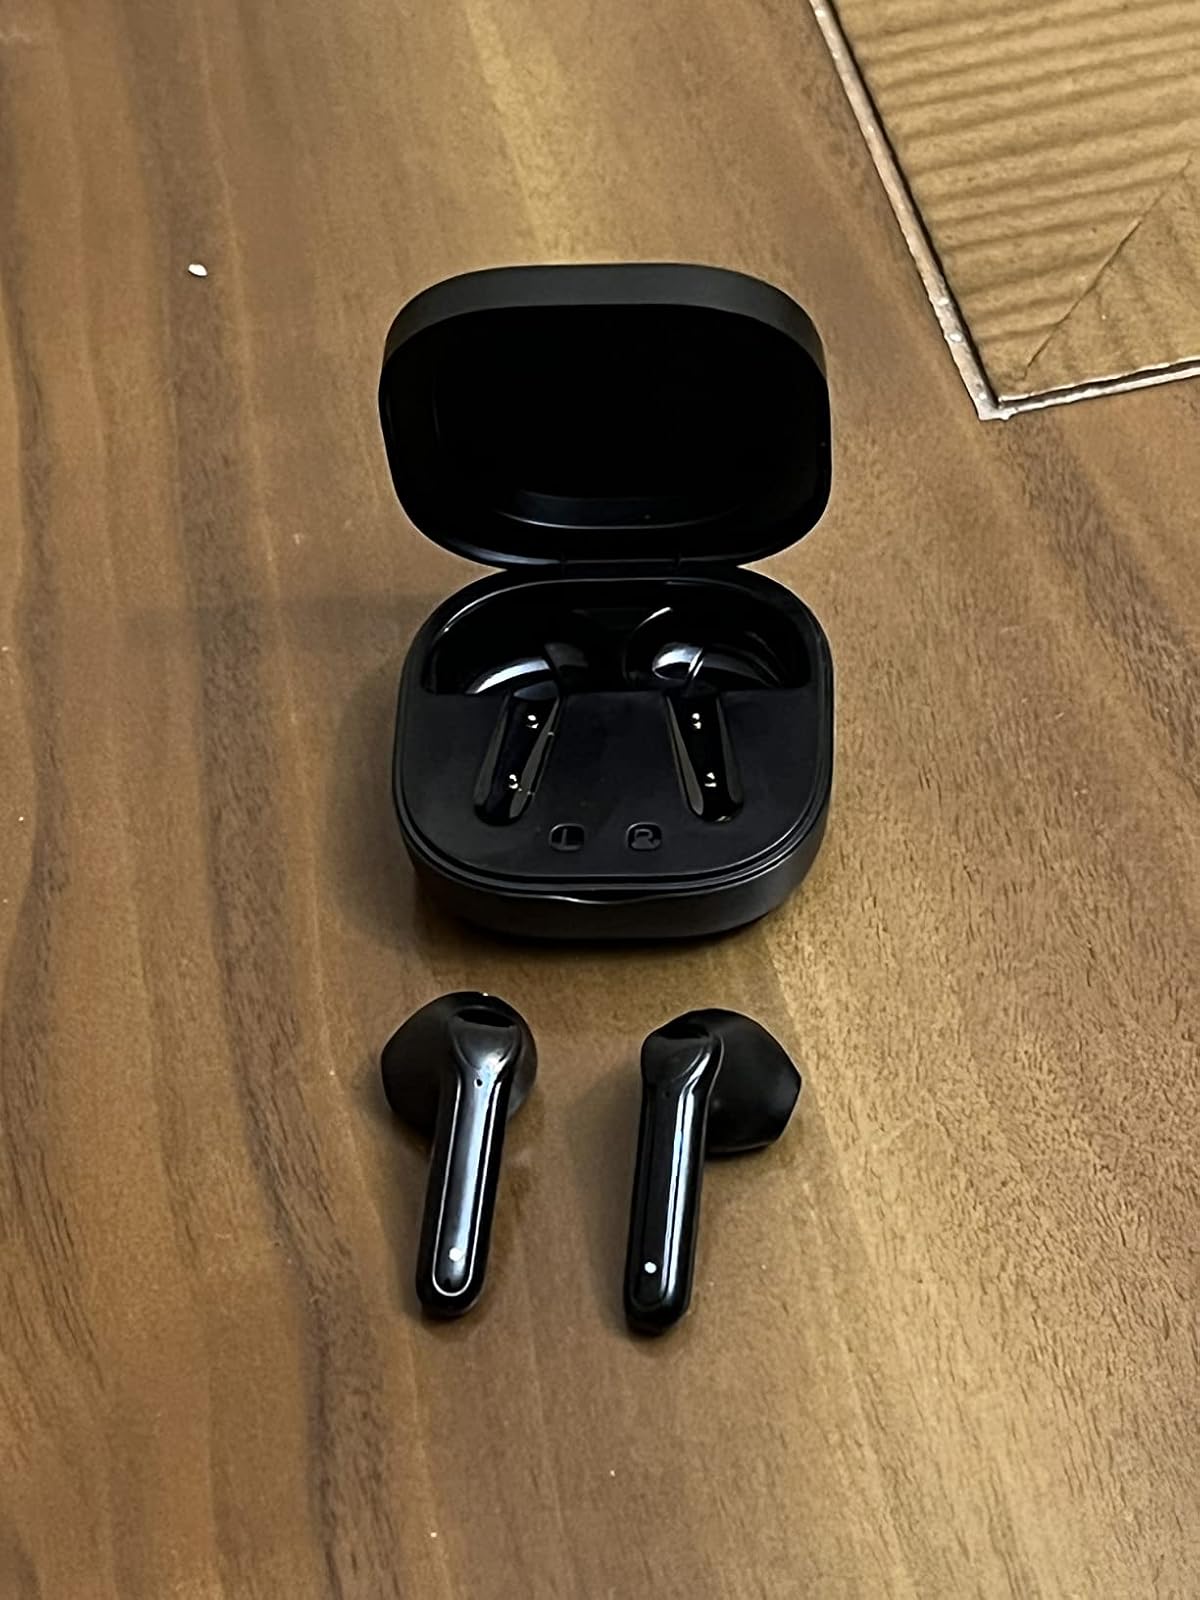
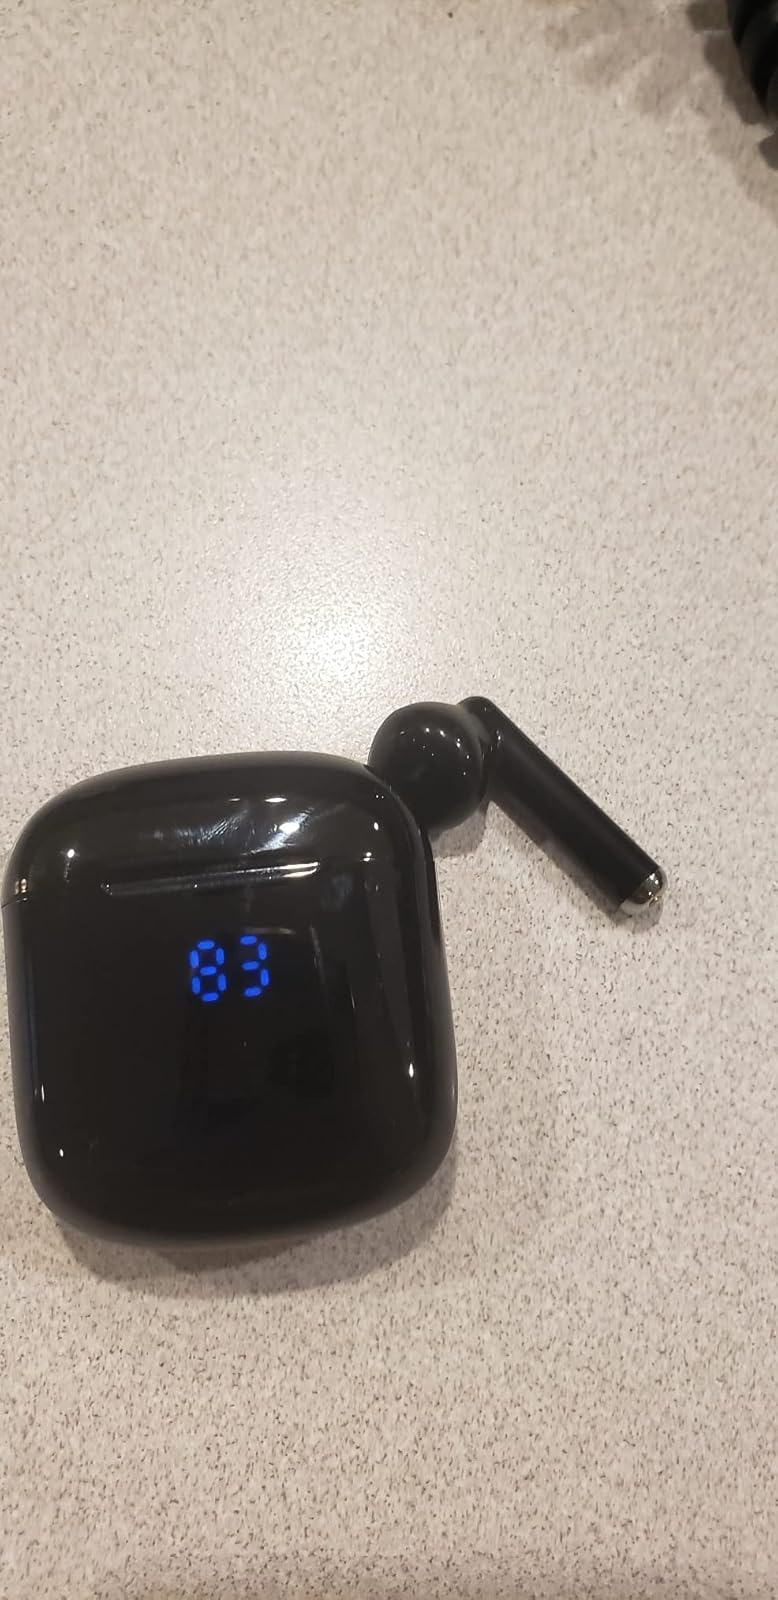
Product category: earbuds
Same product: no